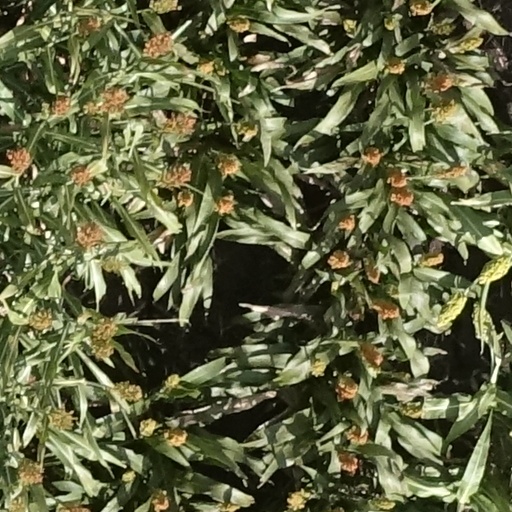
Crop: sorghum